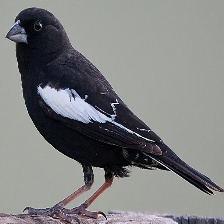
Species: LARK BUNTING
Scientific name: CALAMOSPIZA MELANOCORYS
ImageNet parent category: indigo_bunting